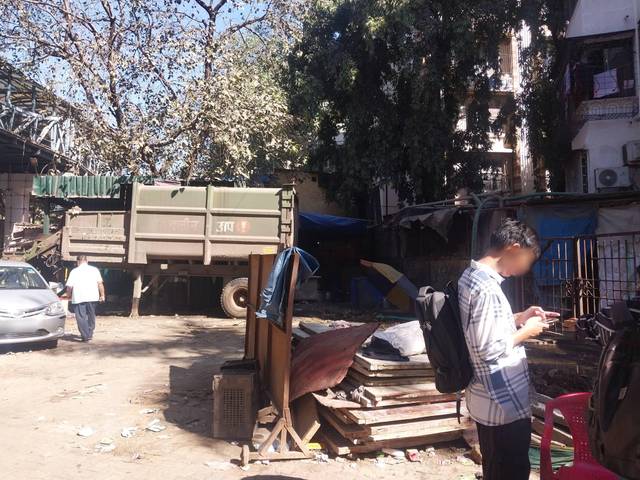
Region: India
Coordinates: 19.162, 72.847